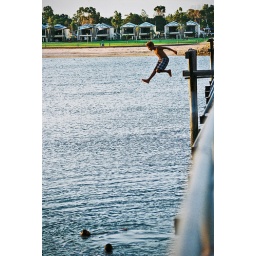
A group of boys jumping off the bridge in Port Augusta.